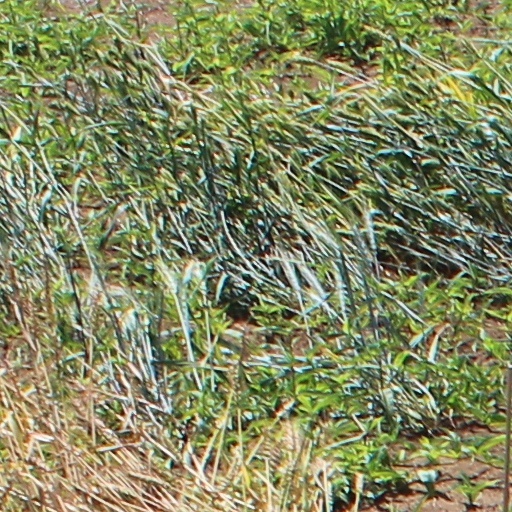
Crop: wheat